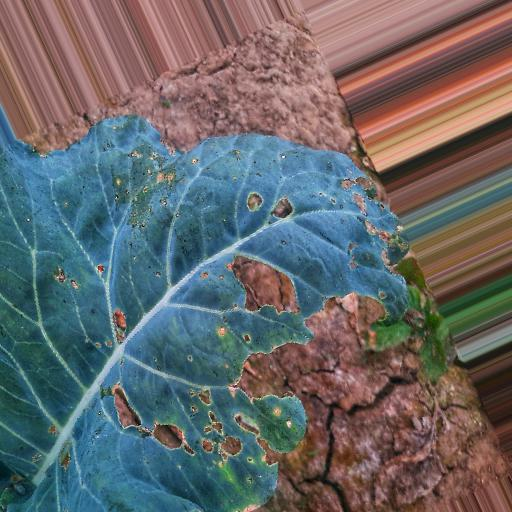
Label: Black Rot